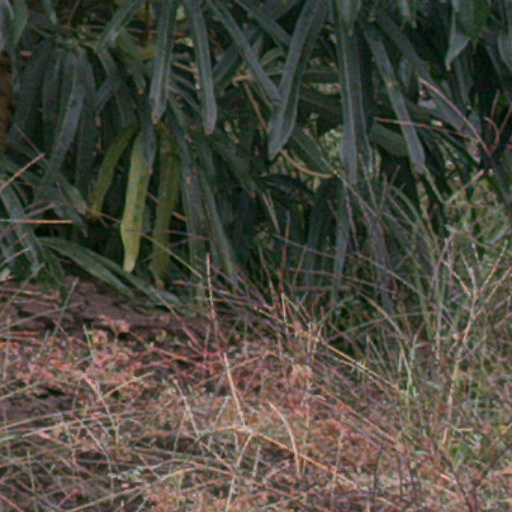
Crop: cassava